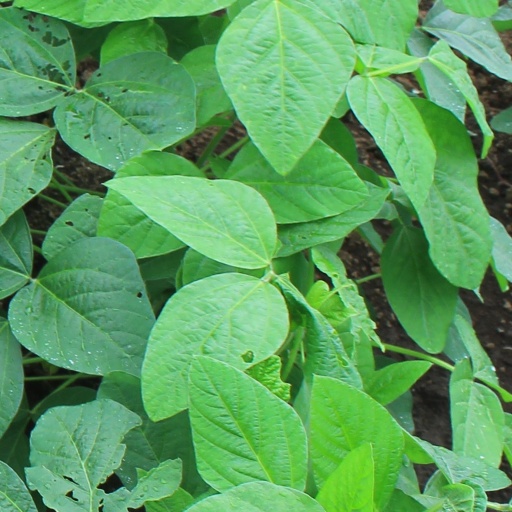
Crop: soybean